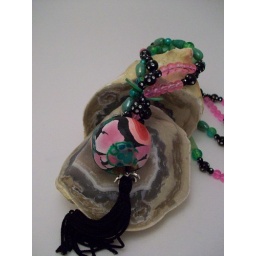
A butterfly cane wrapped around a wooden bead with a tassel for flair.